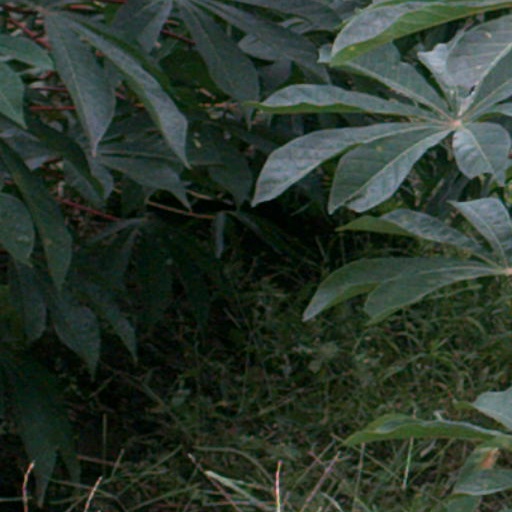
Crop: cassava